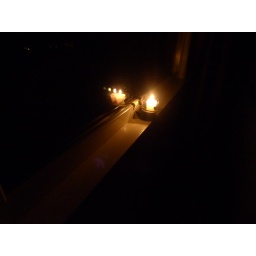
Candle in the window in our home in Menlo Park, California, USA. We're glad we could participate in Earth Hour 2010!